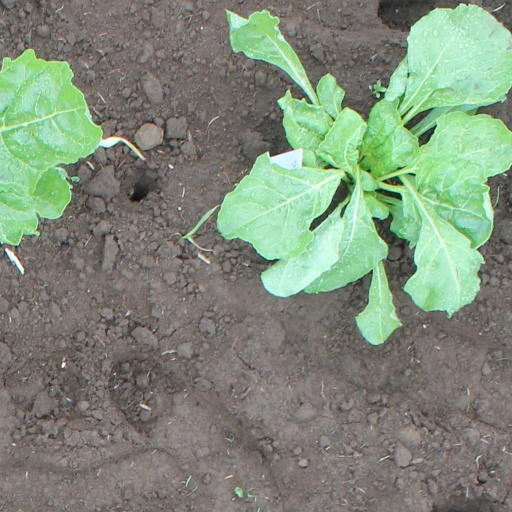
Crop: sugar beet